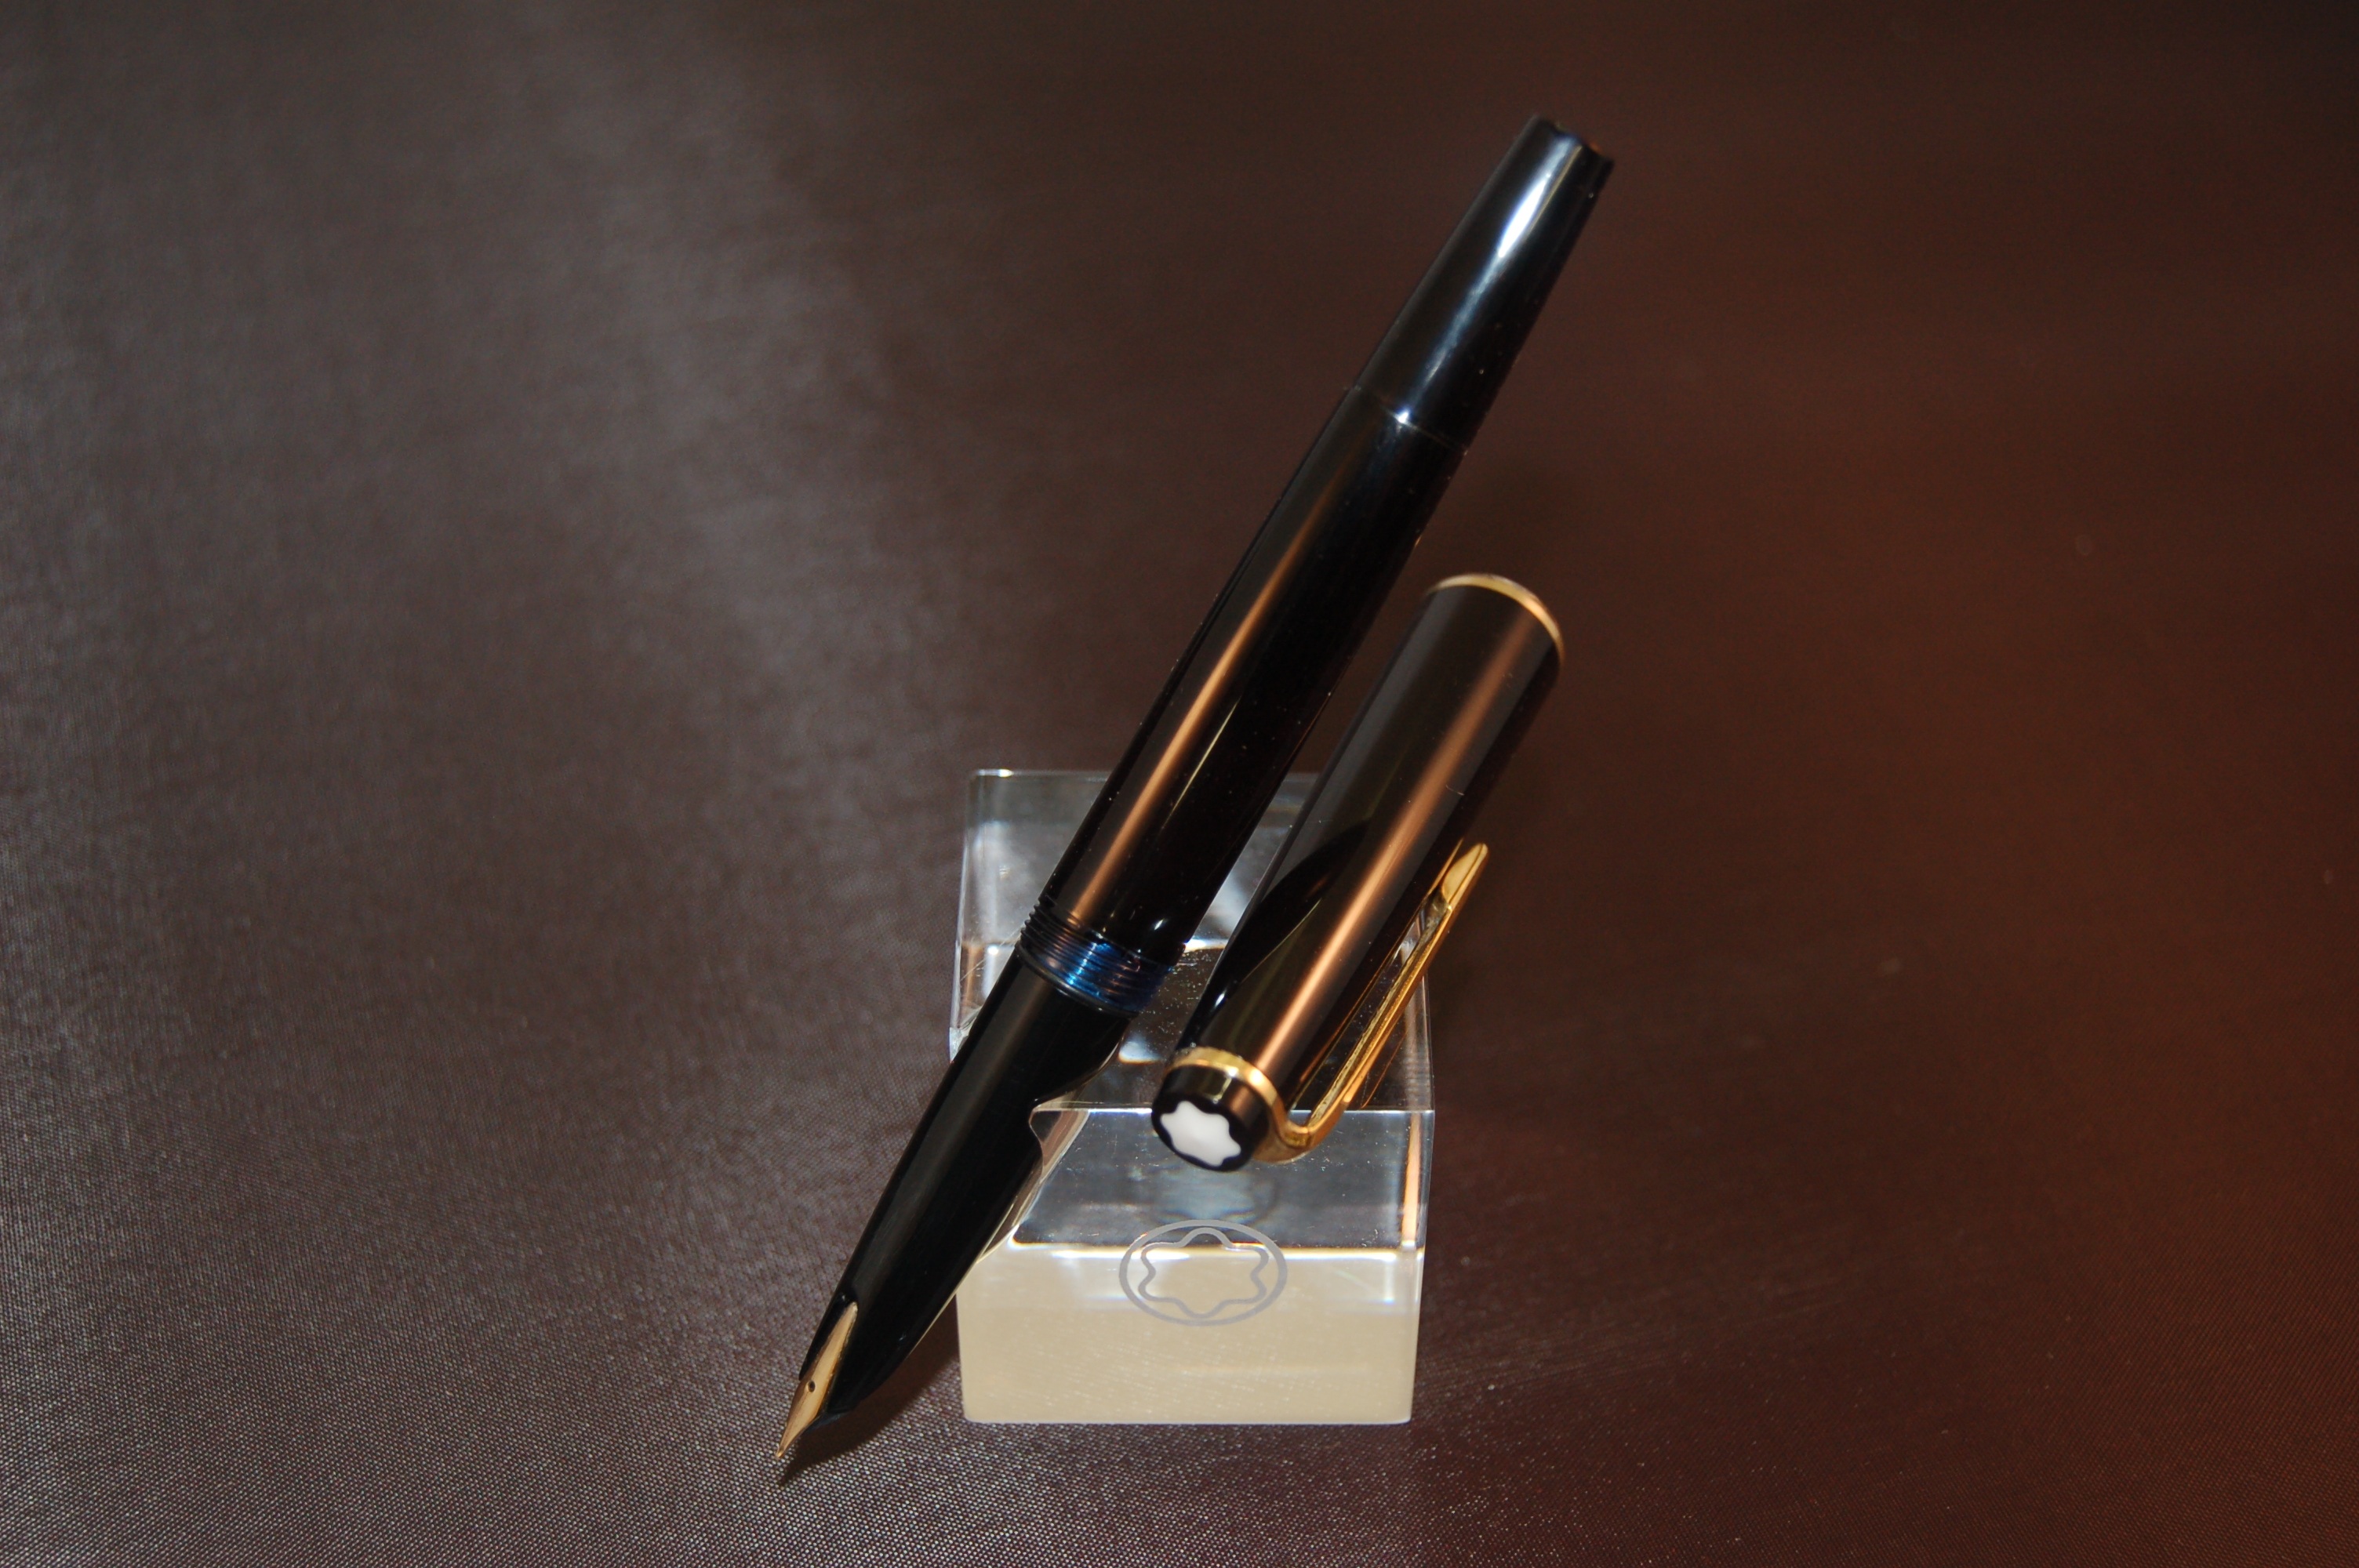
writing, vintage, pen, ink, write, fountain pen, gold, author